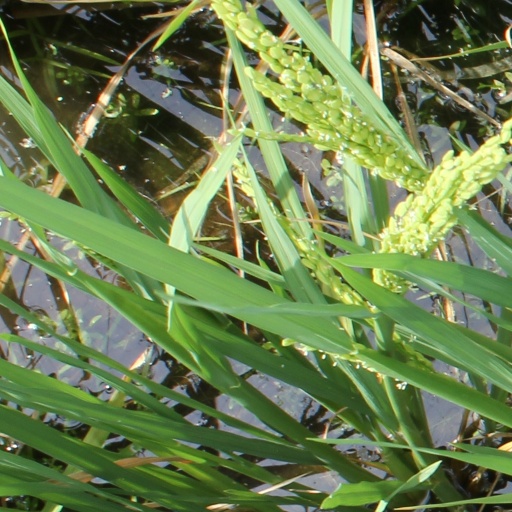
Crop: rice